Afonso de Albuquerque

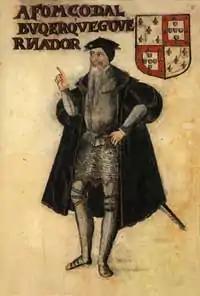
Portrait of Afonso de Albuquerque, from the "Livro de Lisuarte de Abreu"

In December 1512 an envoy from Ethiopia arrived at Goa. Mateus was sent by the regent queen Eleni, following the arrival of the Portuguese from Socotra in 1507, as an ambassador for the king of Portugal in search of a coalition to help face growing Muslim influence. He was received in Goa with great honour by Afonso, as a long-sought "Prester John" envoy. His arrival was announced by King Manuel to Pope Leo X in 1513. Although Mateus faced the distrust of Afonso's rivals, who tried to prove he was some impostor or Muslim spy, Afonso sent him to Portugal. The king is described as having wept with joy at their report.